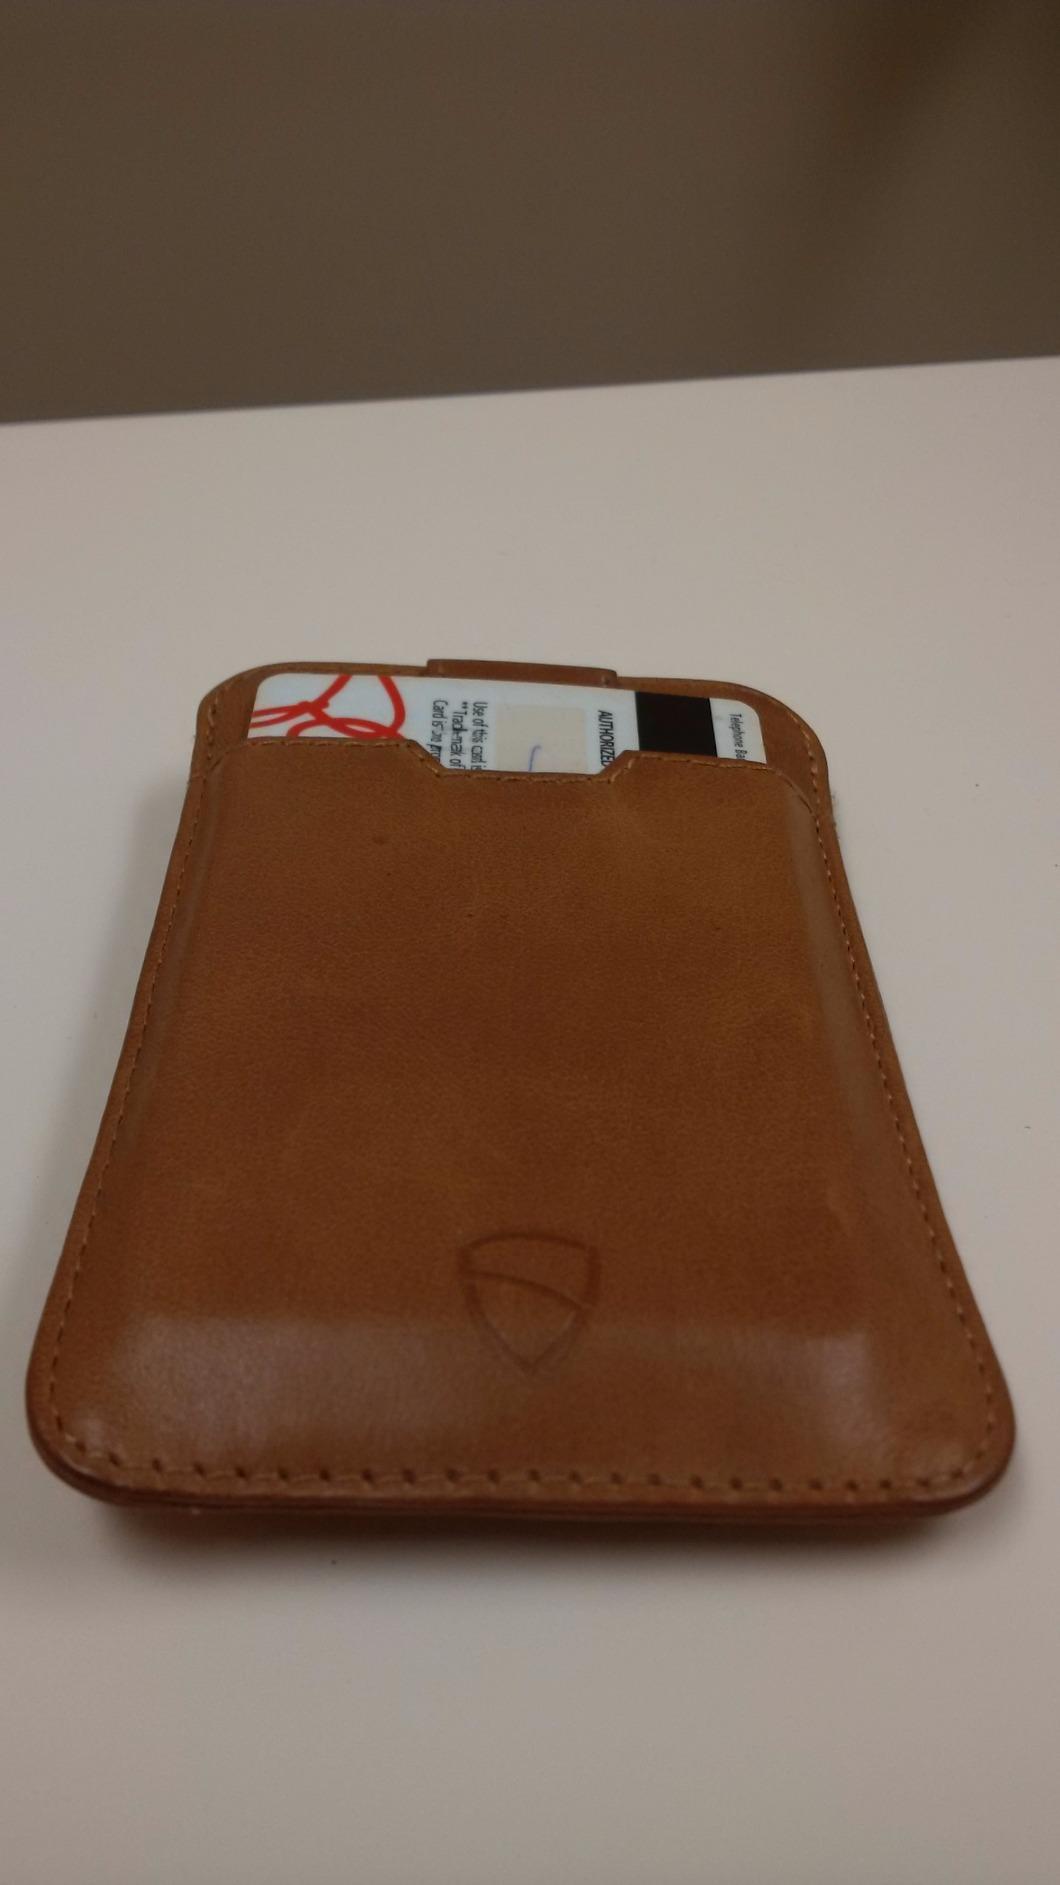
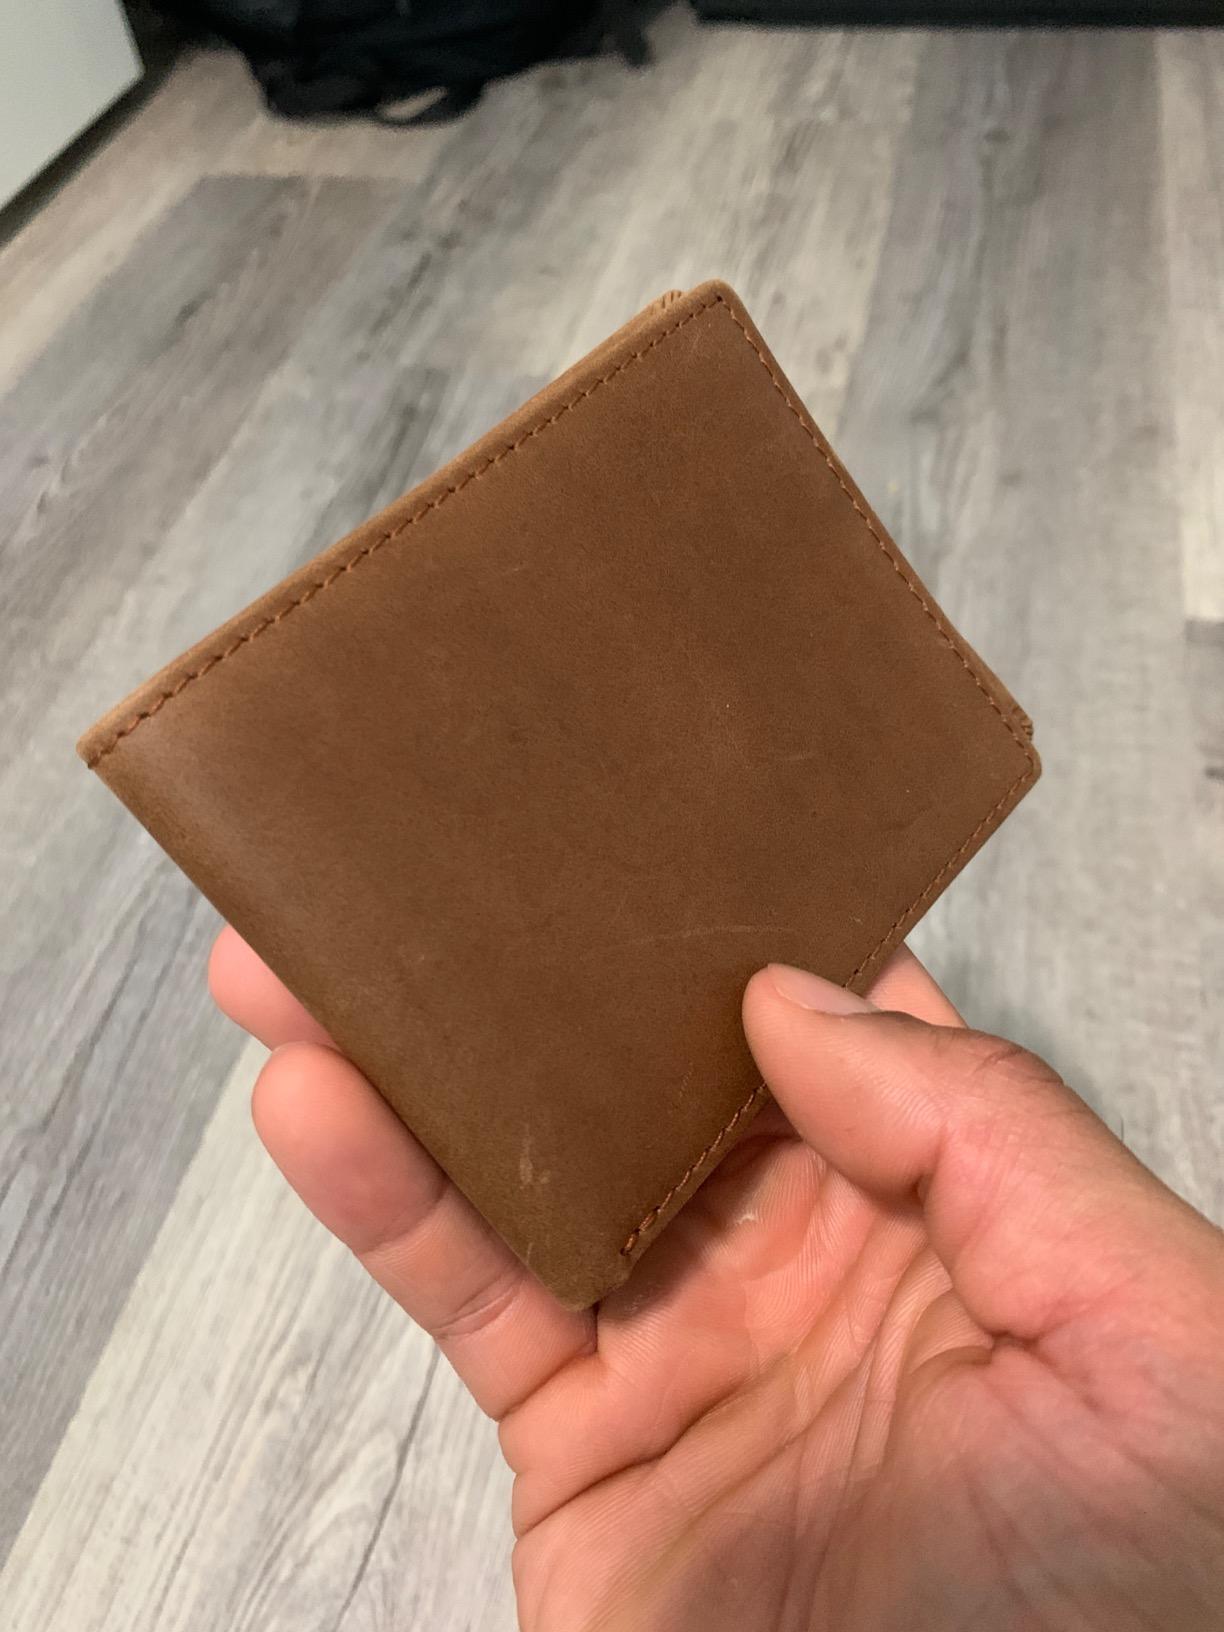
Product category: accessories_wallet
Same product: no